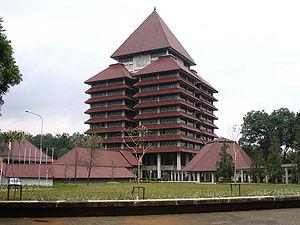
L'université d'Indonésie est un établissement d'enseignement supérieur indonésien. Il s'agit de l'université d'État de Jakarta, la capitale du pays. C'est une université multi-disciplinaire. Elle est la plus ancienne école d'Indonésie et l'une des universités les plus prestigieuses de l'Indonésie conjointement avec l'Institut technologique de Bandung et l'Université Gadjah Mada